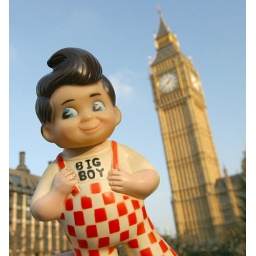
Big Boy visits Big Ben in London, England. Big Ben is actually the bell inside the clock in the tower at The Houses of Parliament..